Jerry Brown

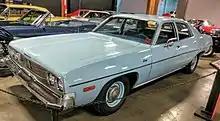
Jerry Brown selected two frugal 1974 Plymouth Satellites from the state motor pool for his use in Northern California and Southern California. This is one of them, on display at the California Automobile Museum.

In 1974, Brown ran in a highly contested Democratic primary for Governor of California against speaker of the California Assembly Bob Moretti, San Francisco mayor Joseph L. Alioto, Representative Jerome R. Waldie, and others. Brown won the primary with the name recognition of his father, Pat Brown, whom many people admired for his progressive administration. In the General Election on November 5, 1974, Brown was elected Governor of California over California state controller Houston I. Flournoy; Republicans ascribed the loss to anti-Republican feelings from Watergate, the election being held only ninety days after President Richard Nixon resigned from office. Brown succeeded Republican governor Ronald Reagan, who retired after two terms.